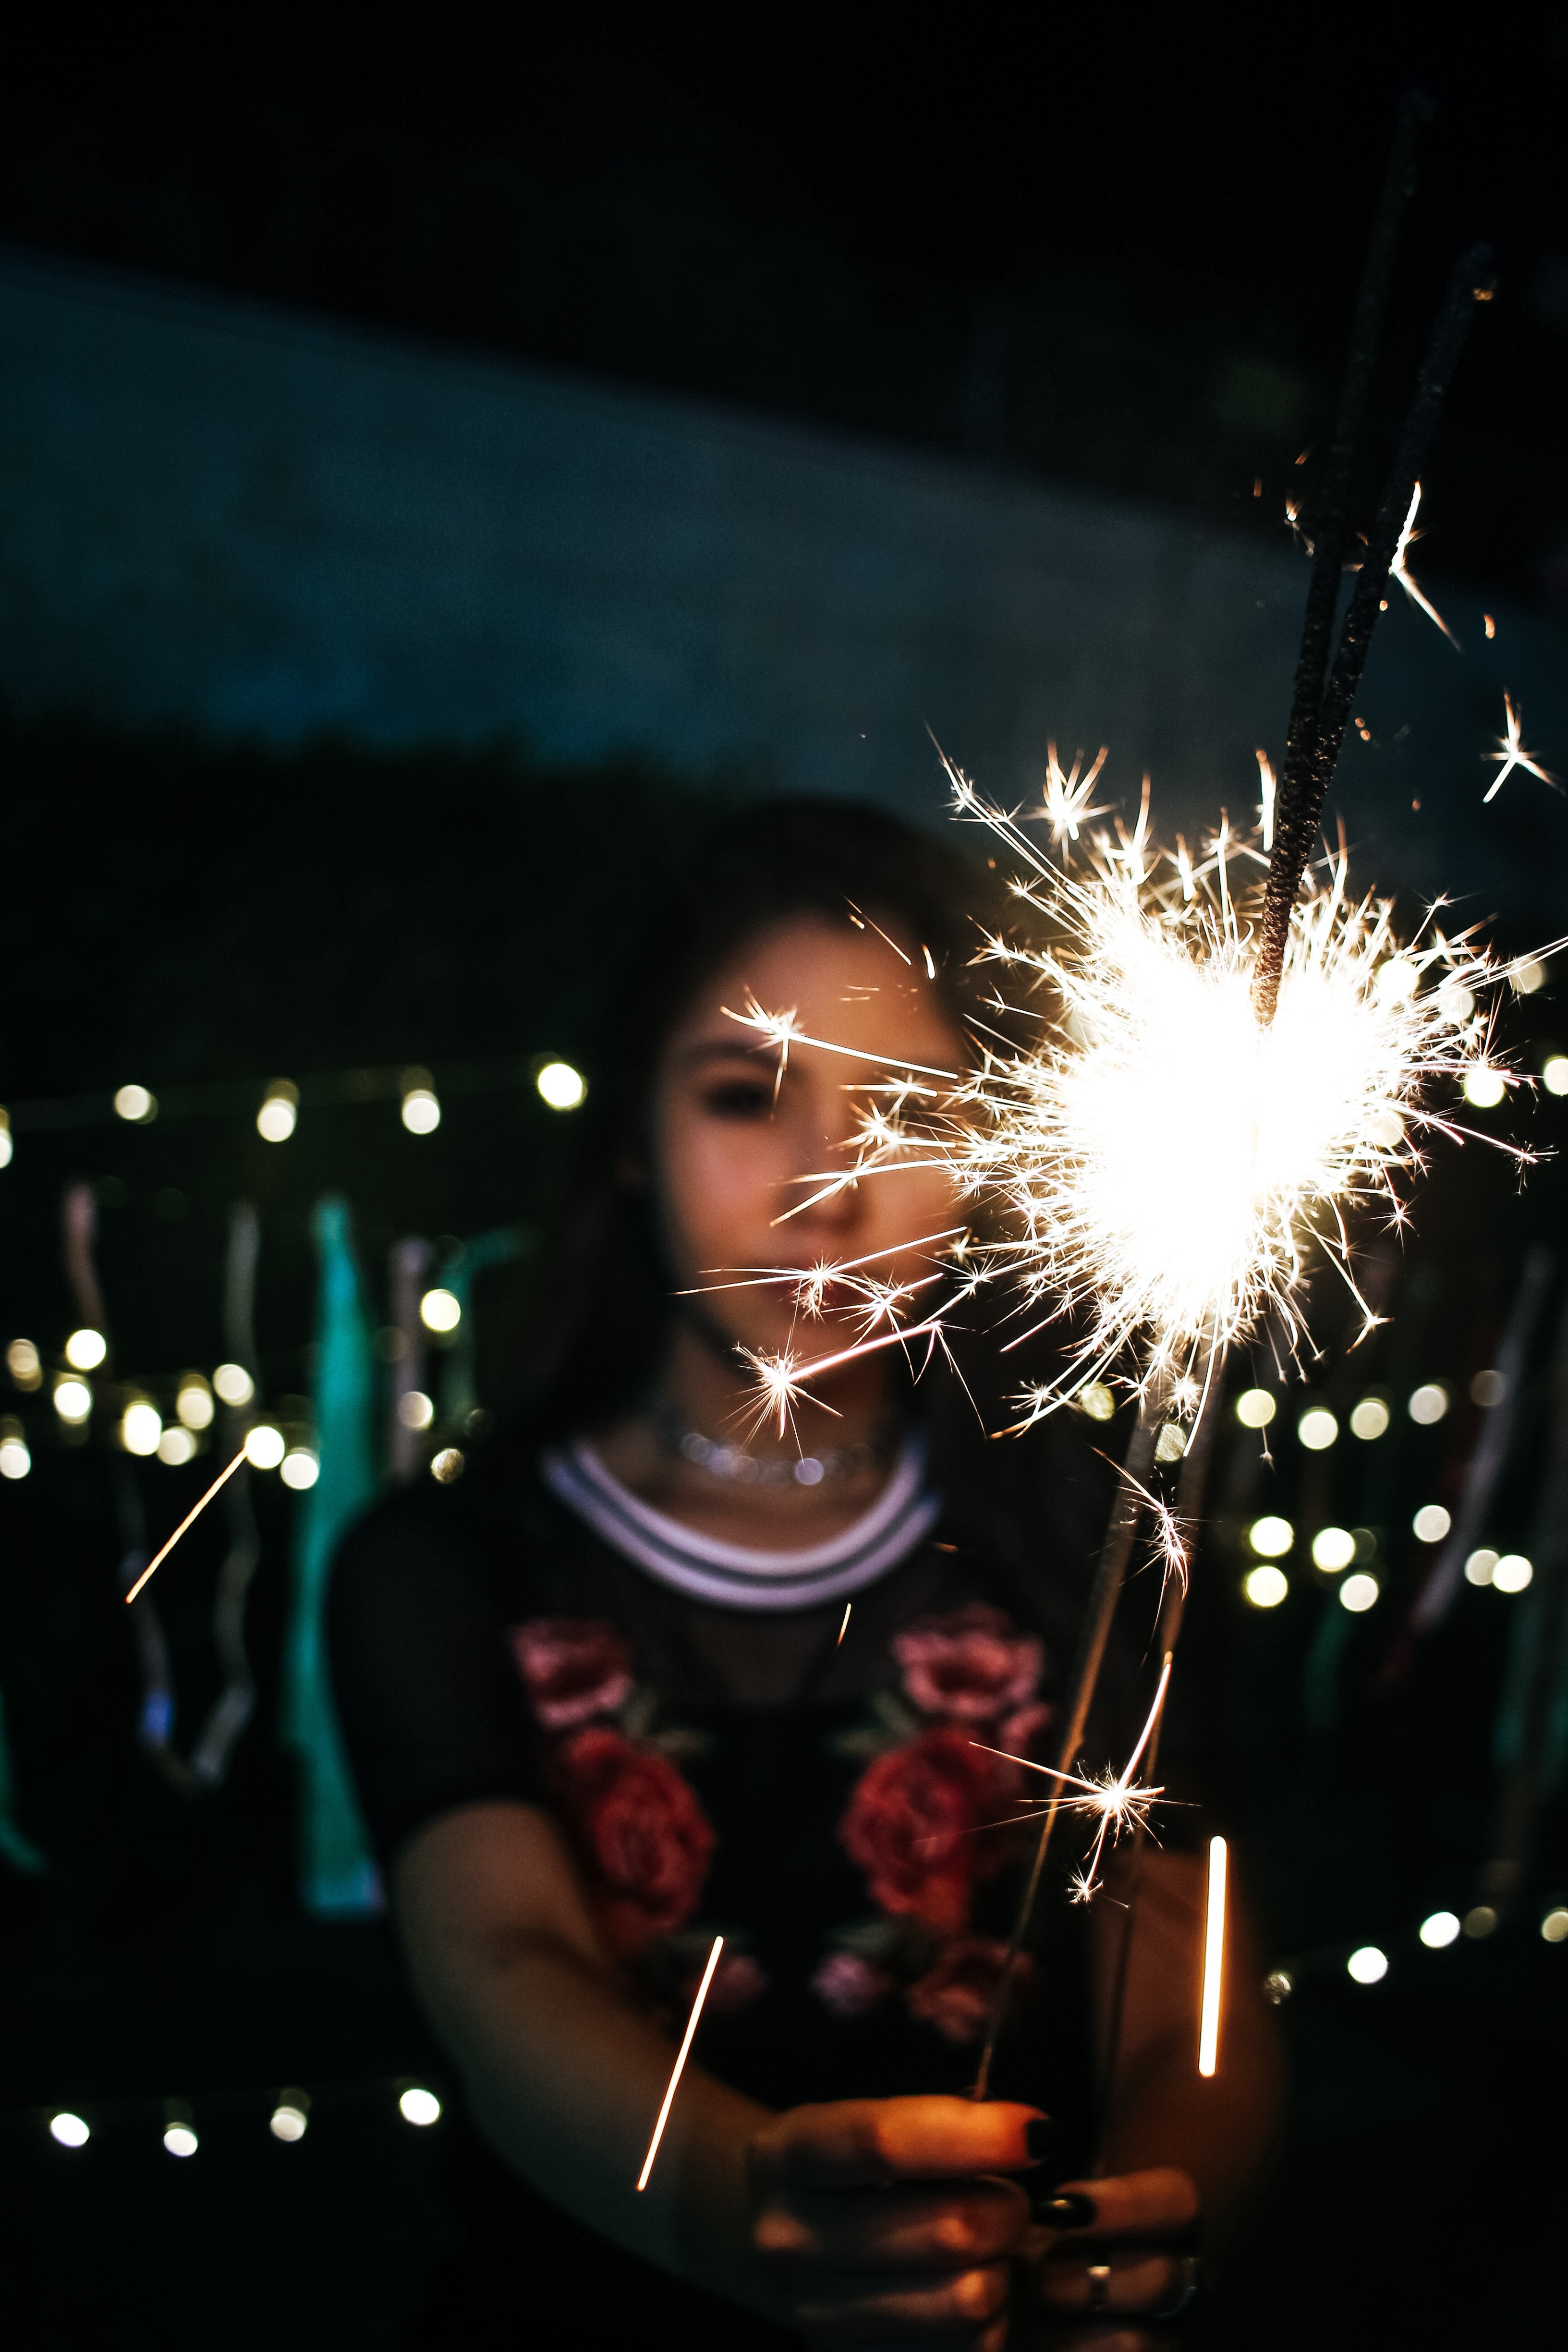
sparkler, party supply, light, darkness, night, fireworks, event, photography, recreation, midnight, diwali, holiday